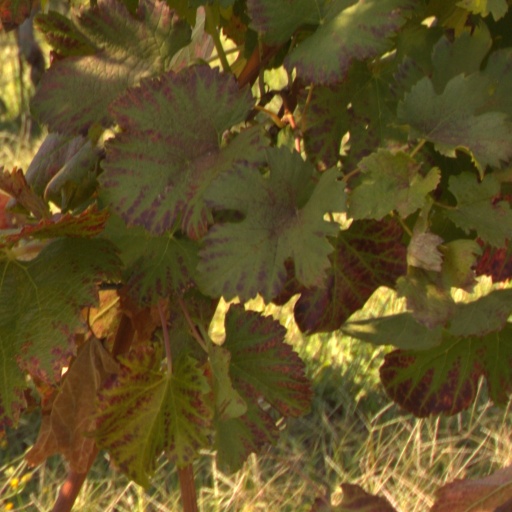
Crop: grape